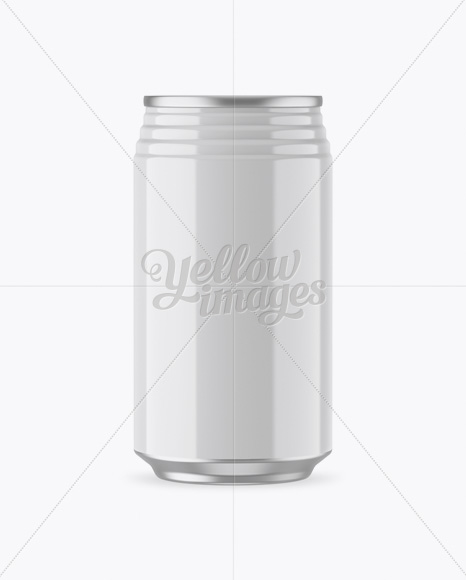
Label: metal